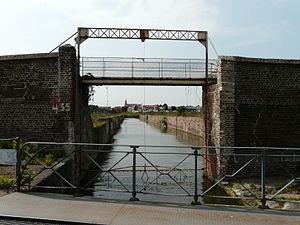
Canal de desserte des anciens docks et entrepôts de Cambrai, raccordé à l'Escaut canalisé
Cambrai est une commune française située dans le département du Nord, en région Hauts-de-France. Sous-préfecture du département, Cambrai est une ville moyenne qui compte 32 668 habitants au recensement de 2016 ; elle est au cœur de l'unité urbaine de Cambrai qui, avec 47 138 habitants, la place au 7ᵉ rang départemental. Son aire urbaine, plus étendue, rassemble 65 986 habitants en 2009. Avec Lille et les villes de l'ancien bassin minier du Nord-Pas-de-Calais, elle participe aussi à un ensemble métropolitain de près de 3,8 millions d'habitants, appelé « aire métropolitaine de Lille ».